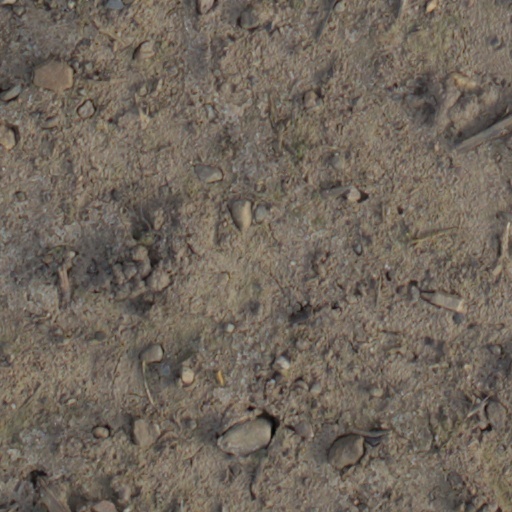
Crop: wheat